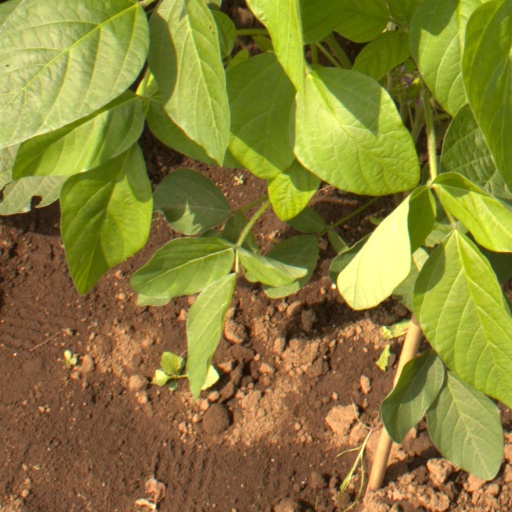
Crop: soybean